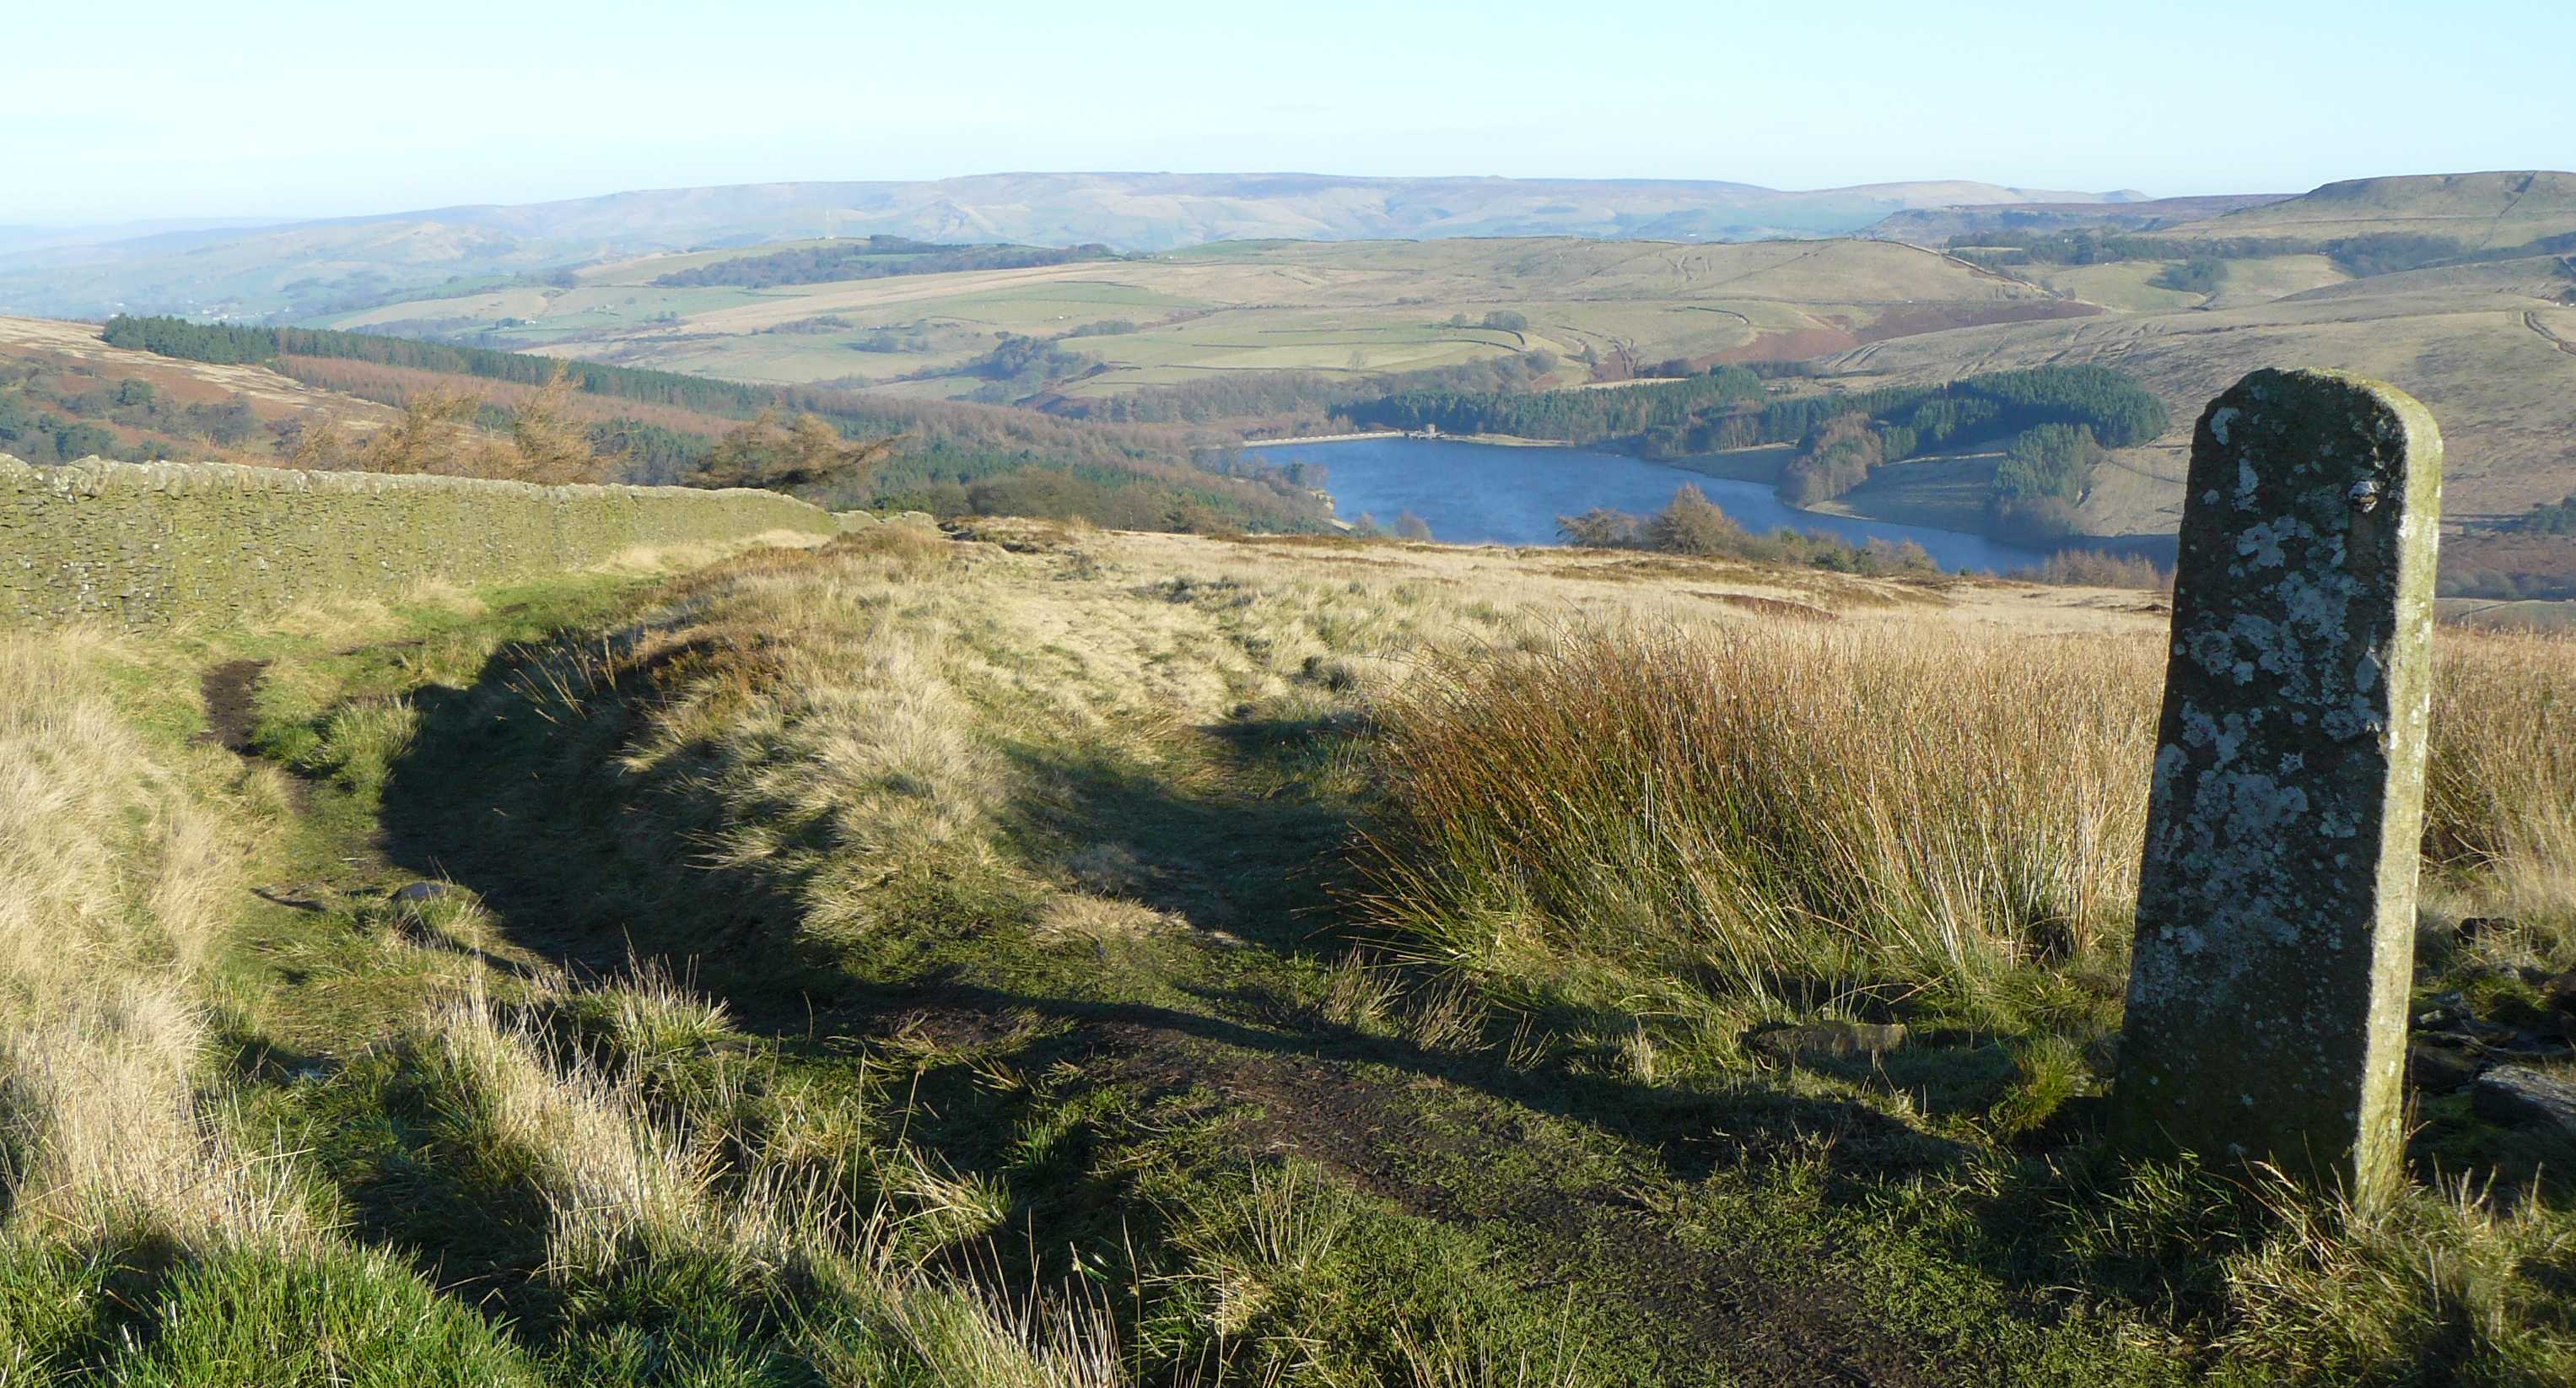
resevoir, moorland, highland, mountainous landforms, hill, fell, natural landscape, mountain, wilderness, grassland, ridge, landscape, Raised beach, rural area, escarpment, grass, chaparral, plant community, valley, terrain, geological phenomenon, plateau, plain, rock, shrubland